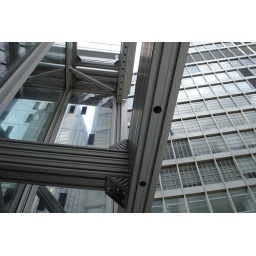
Standing in the Cellophane House at MoMA's &amp;quot;Fabricating the Modern Dwelling&amp;quot; exhibition, with existing office building in background